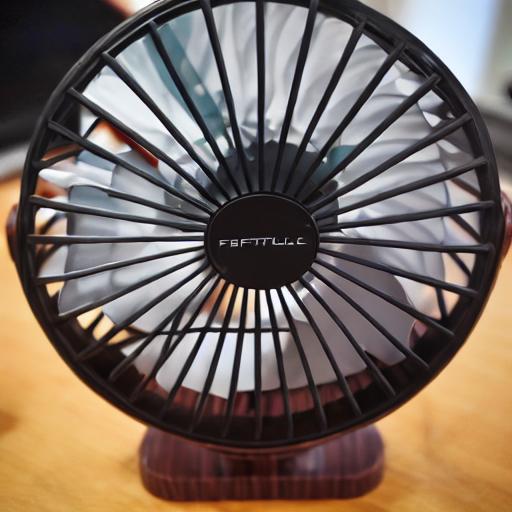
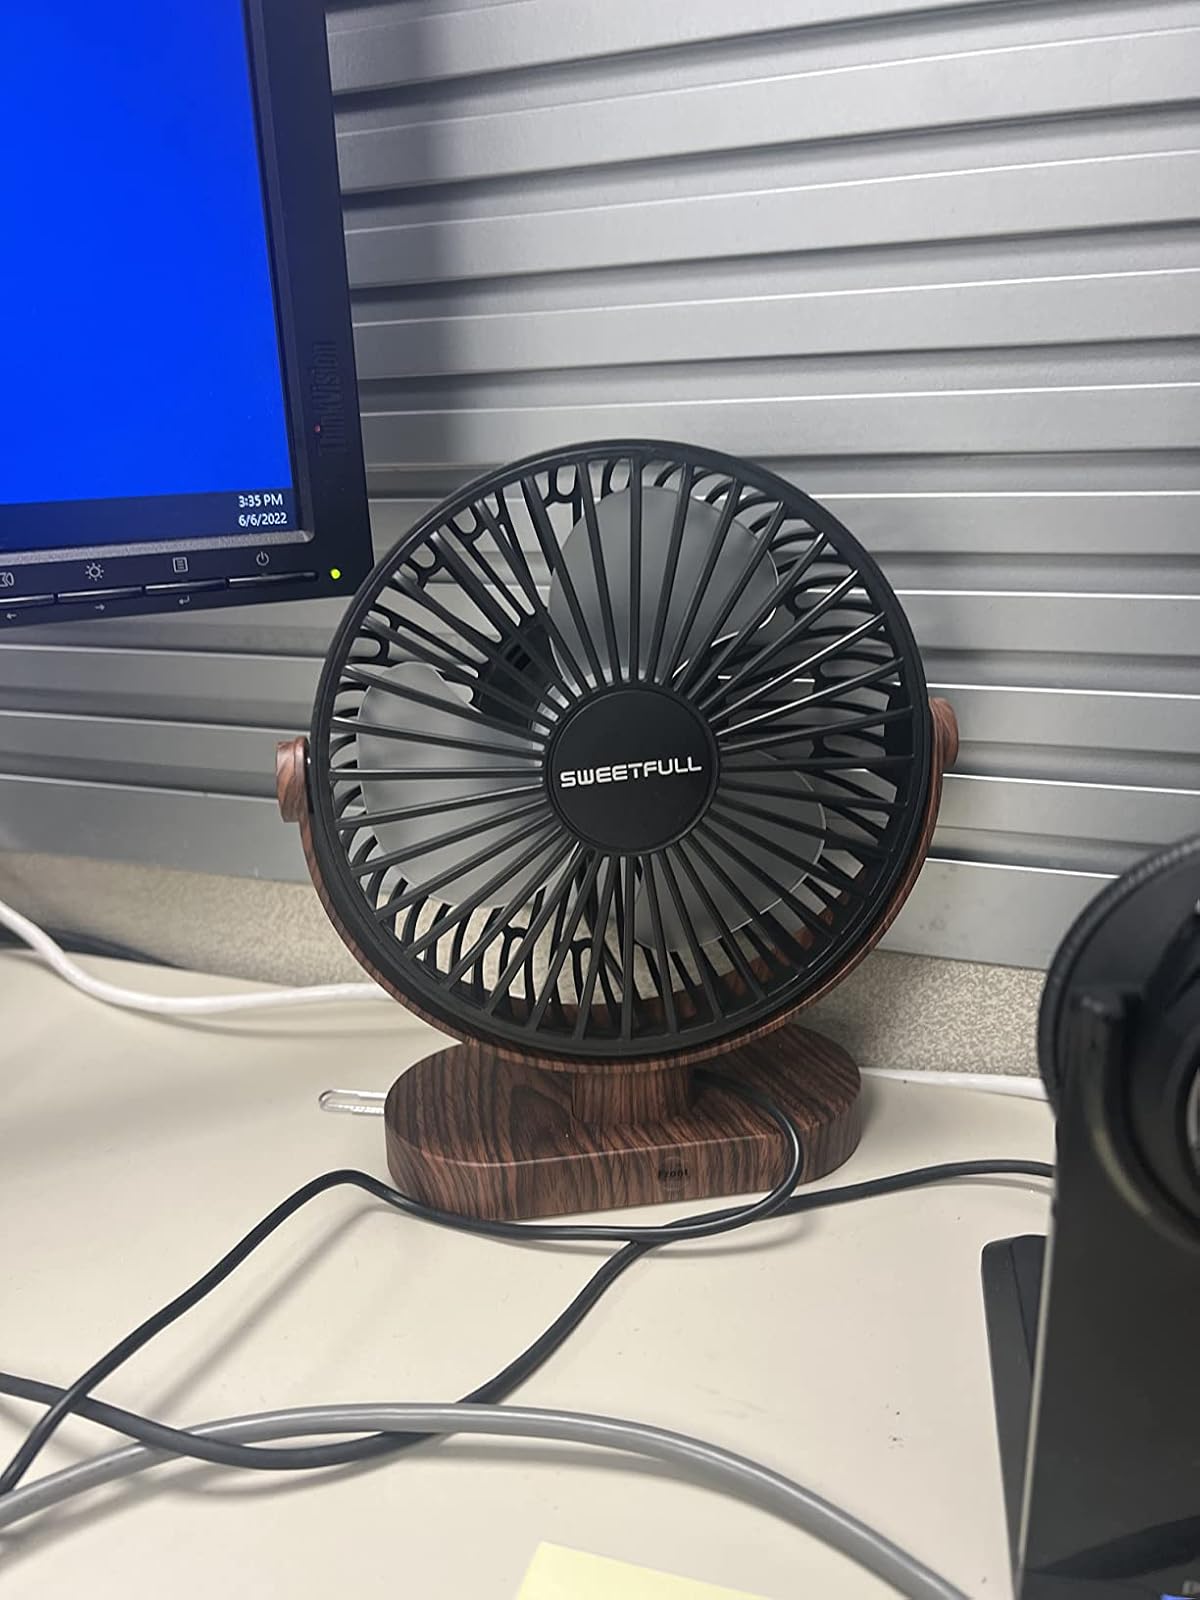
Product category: fan
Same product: no